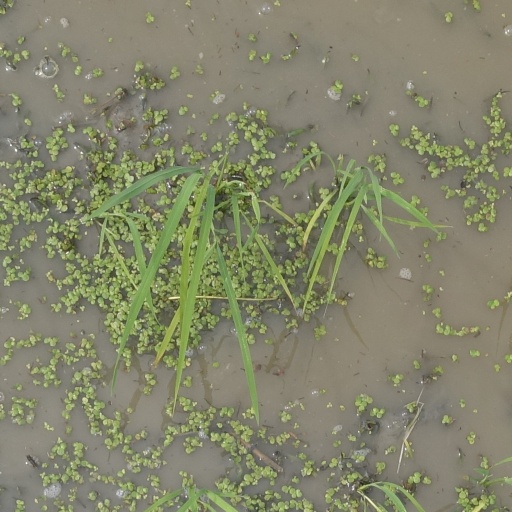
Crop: rice